The Young Indiana Jones Chronicles

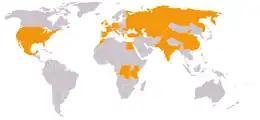
Map of countries Indiana Jones visits in the series

The series was designed as an educational program for children and teenagers, spotlighting historical figures and important events set during the Progressive Era of the 1900s, the 1910s, and the 1920s. Most episodes feature a standard formula of an elderly (93-year-old) Indiana Jones (played by George Hall) in present-day (1992) New York City encountering people who spur him to reminisce and tell stories about his past adventures. These stories would either involve him as a young boy (8 to 10, played by Corey Carrier) or as a teenager and young adult (16 to 21, played by Sean Patrick Flanery). The younger Indy would travel to different parts of the world with his parents and tutor. The older, teenage Indy rebels against his father by joining the Belgian army. Using a fake name, he fights both at Verdun and in Africa. He later becomes a spy. In one episode, a 50-year-old Indy (played by Harrison Ford) is seen reminiscing. Initially, the plan was for the series to alternate between the adventures of Indy as a child (Corey Carrier) and as a teenager/young adult (Sean Patrick Flanery), but eventually the episodes featuring Flanery's version of the character dominated the series. The series' bookends revealed that the elderly Jones has a daughter, grandchildren, and great-grandchildren. The 2008 film "Kingdom of the Crystal Skull" introduces Mutt Williams as his son with Marion Ravenwood, but the series makes no mention of a son; this is explained by the film "Indiana Jones and the Dial of Destiny" (2023), which establishes Mutt Williams to have been killed in the Vietnam War.